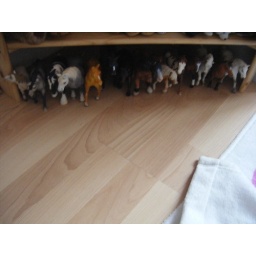
the orange horse &amp;amp; the black horse in the middle area are not schleich but all the others are :)